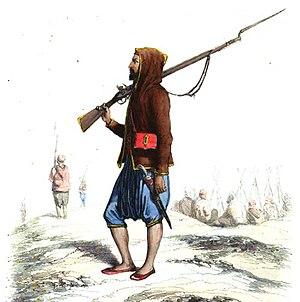
Régiments envoyés en Afrique de 1830 à 1843 - Infanterie régulière d'Abd el Kader
Ernest Alby est un écrivain, auteur de recueils sur la conquête de l'Algérie : Histoire des prisonniers français depuis la conquête ; La captivité du trompette Escoffier. Il a publié des romans historiques et est considéré comme le précurseur du roman-feuilleton historique.
Cette page recense les régiments de l'armée d'Afrique ayant participé à la conquête de l'Algérie par la France de 1830 à 1843.
Abdelkader ibn Muhieddine, aussi connu comme l'Émir Abdelkader, ou Abdelkader El Djezairi, né le 6 septembre 1808 à El Guettana, dans la Régence d'Alger, et mort le 26 mai 1883 à Damas, alors dans l'Empire ottoman et dans l'actuelle Syrie, est un émir, chef religieux et militaire algérien, qui mène une lutte contre la conquête de l'Algérie par la France au milieu du XIXᵉ siècle.